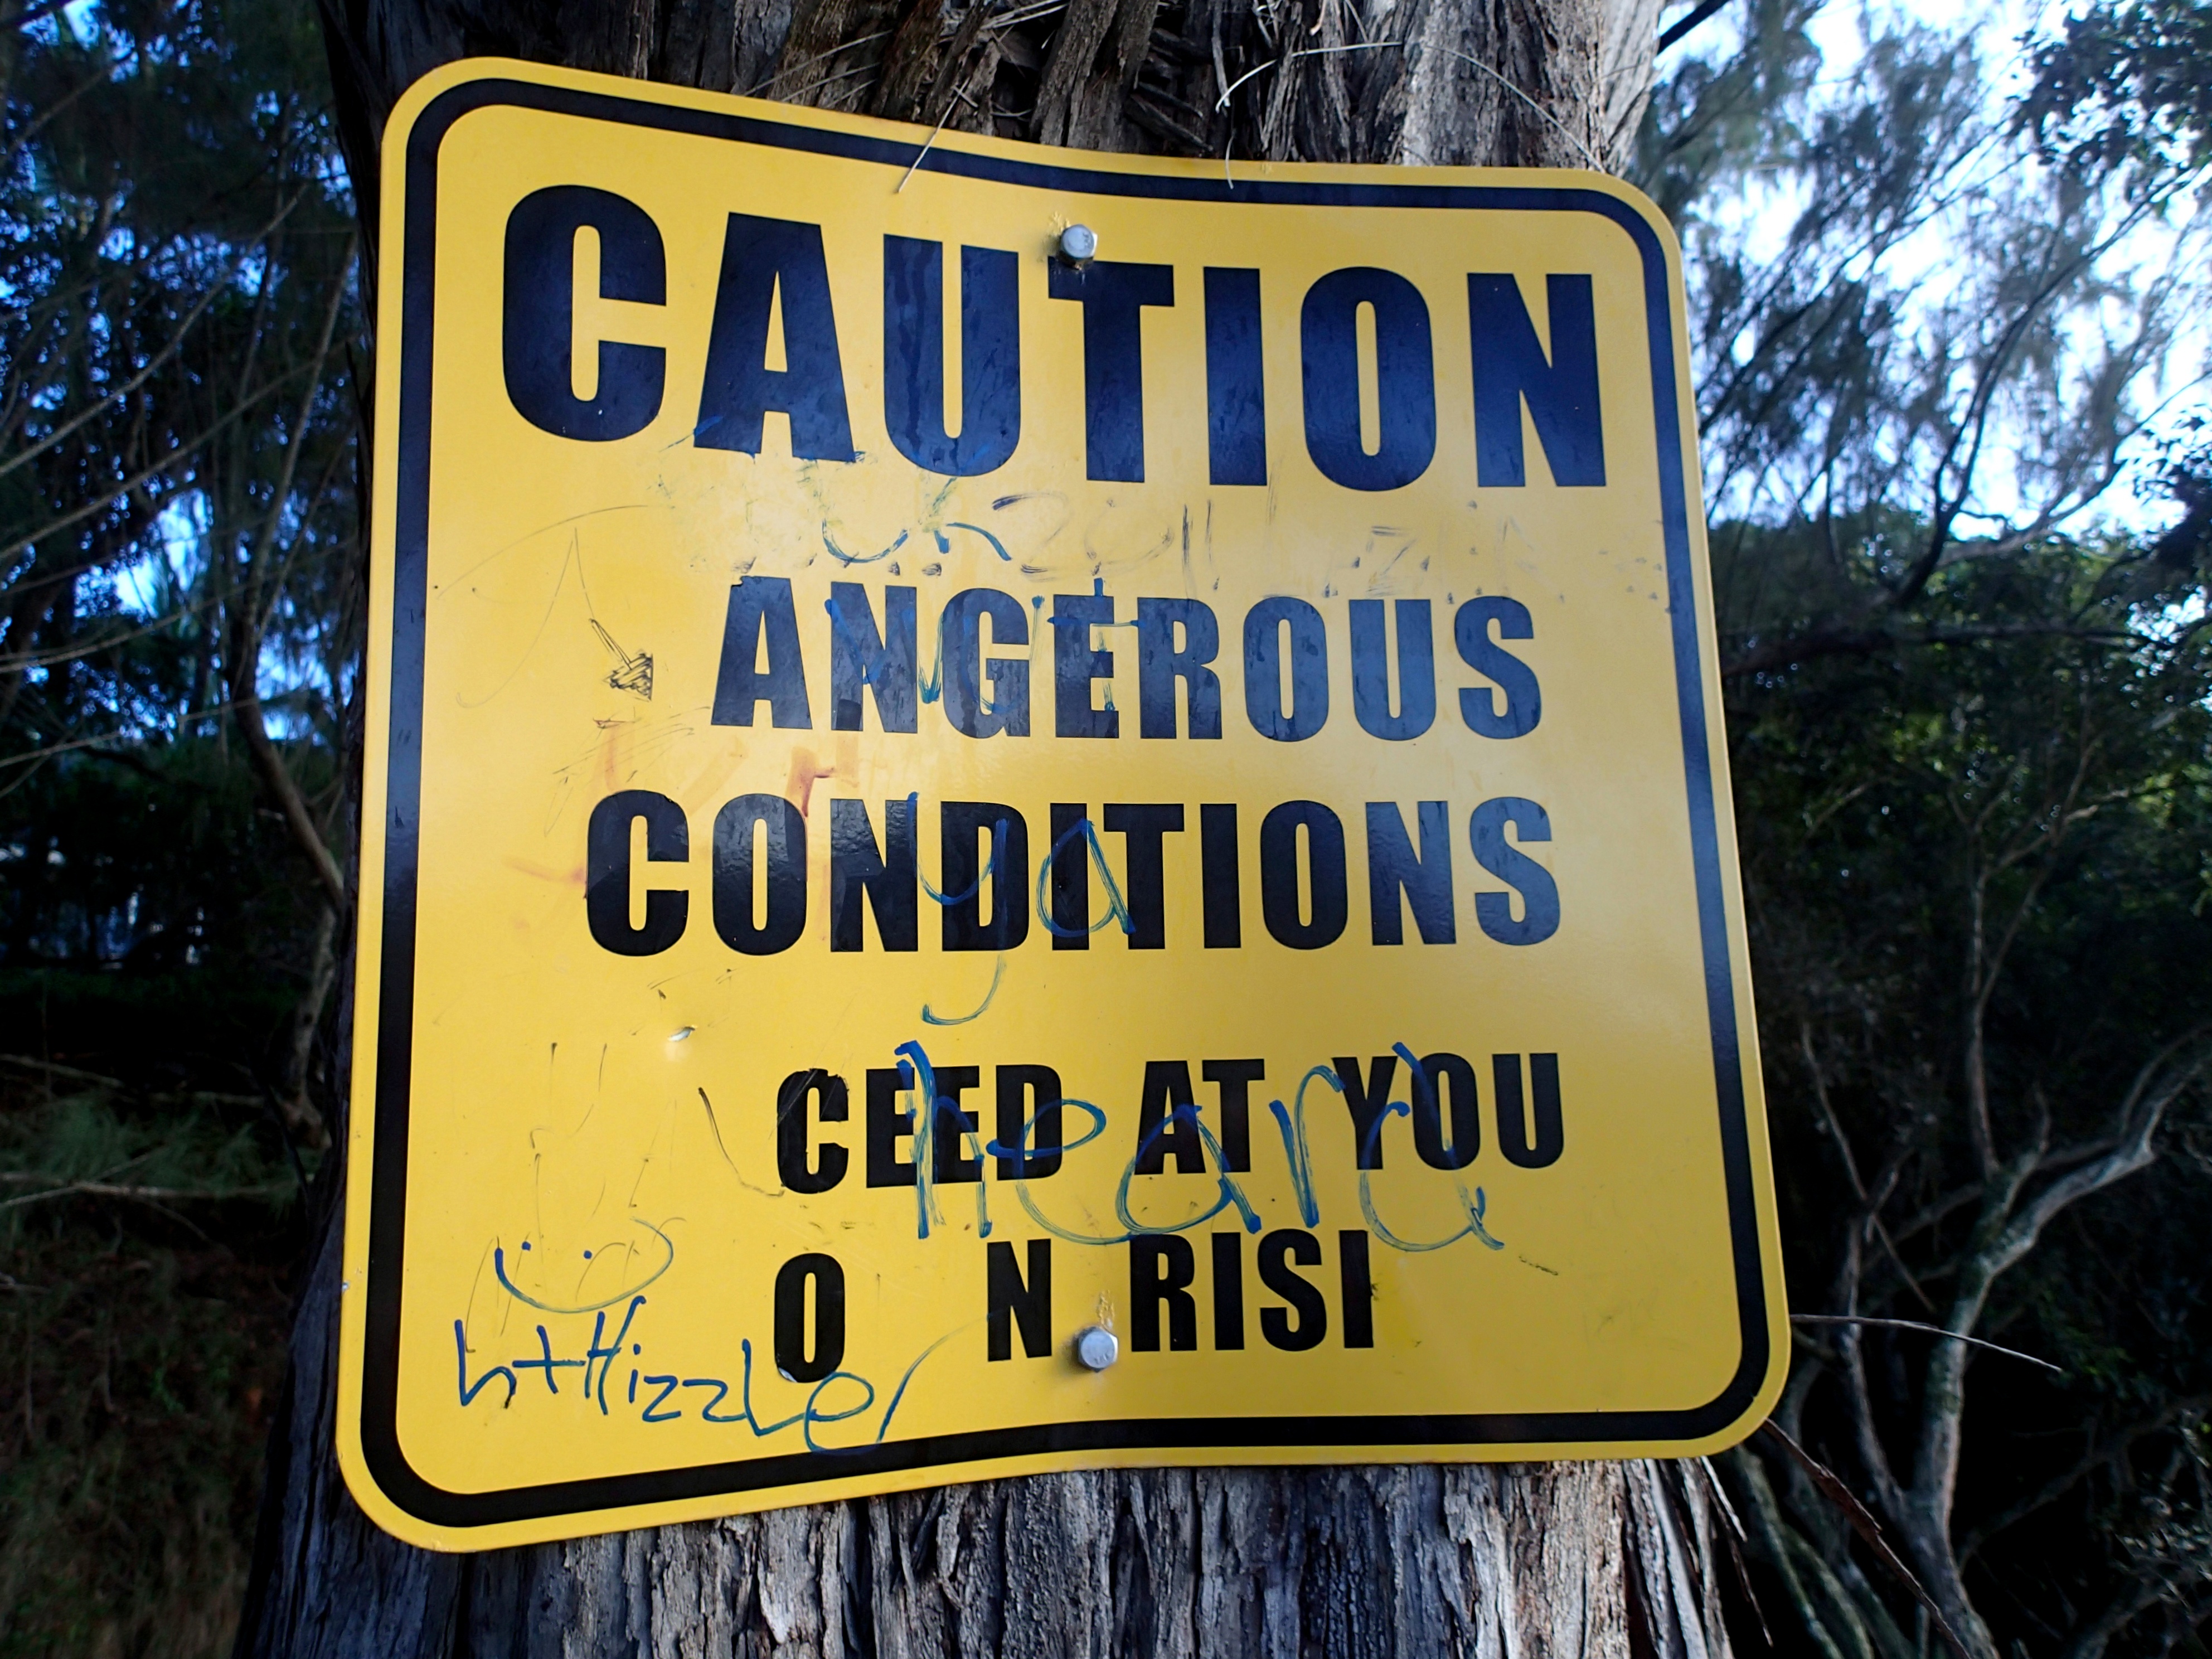
advertising, sign, street sign, signage, traffic sign